Propaganda in Japan during the Second Sino-Japanese War and World War II

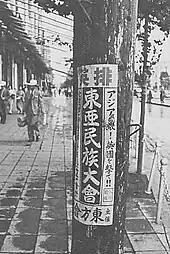
Tōhōkai poster urging Asians to shoot on the British

Vice Admiral Takijirō Ōnishi addressed the first kamikaze (suicide attack) unit, telling them that their nobility of spirit would keep the homeland from ruin even in defeat. The names of four sub-units within the "Kamikaze" Special Attack Force were "Unit Shikishima", "Unit Yamato", "Unit Asahi", and "Unit Yamazakura". These names were taken from a patriotic poem (waka or tanka), "Shikishima no Yamato-gokoro wo hito towaba, asahi ni niou yamazakura bana" by the Japanese classical scholar, Motoori Norinaga.